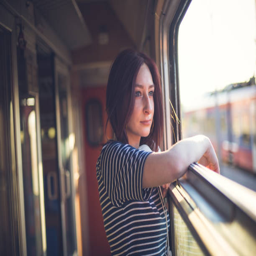
female traveler in a train on a sunny summer day